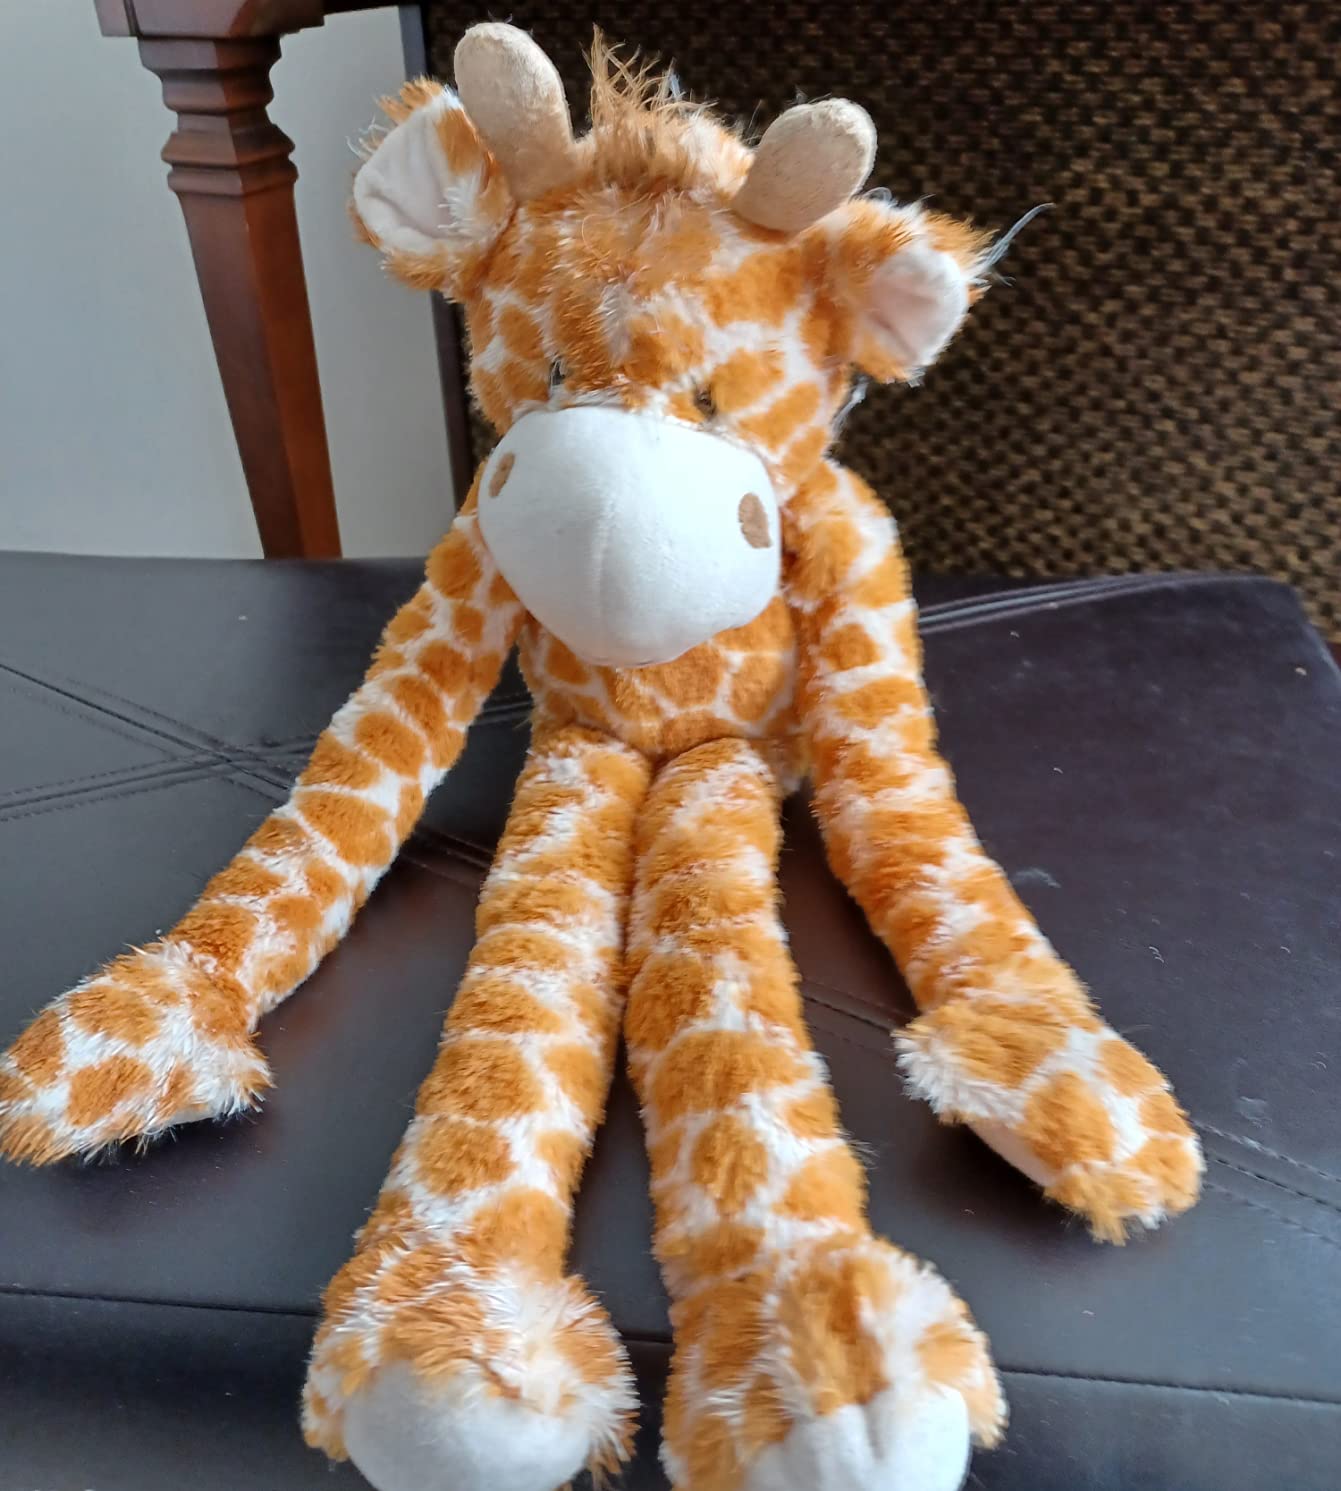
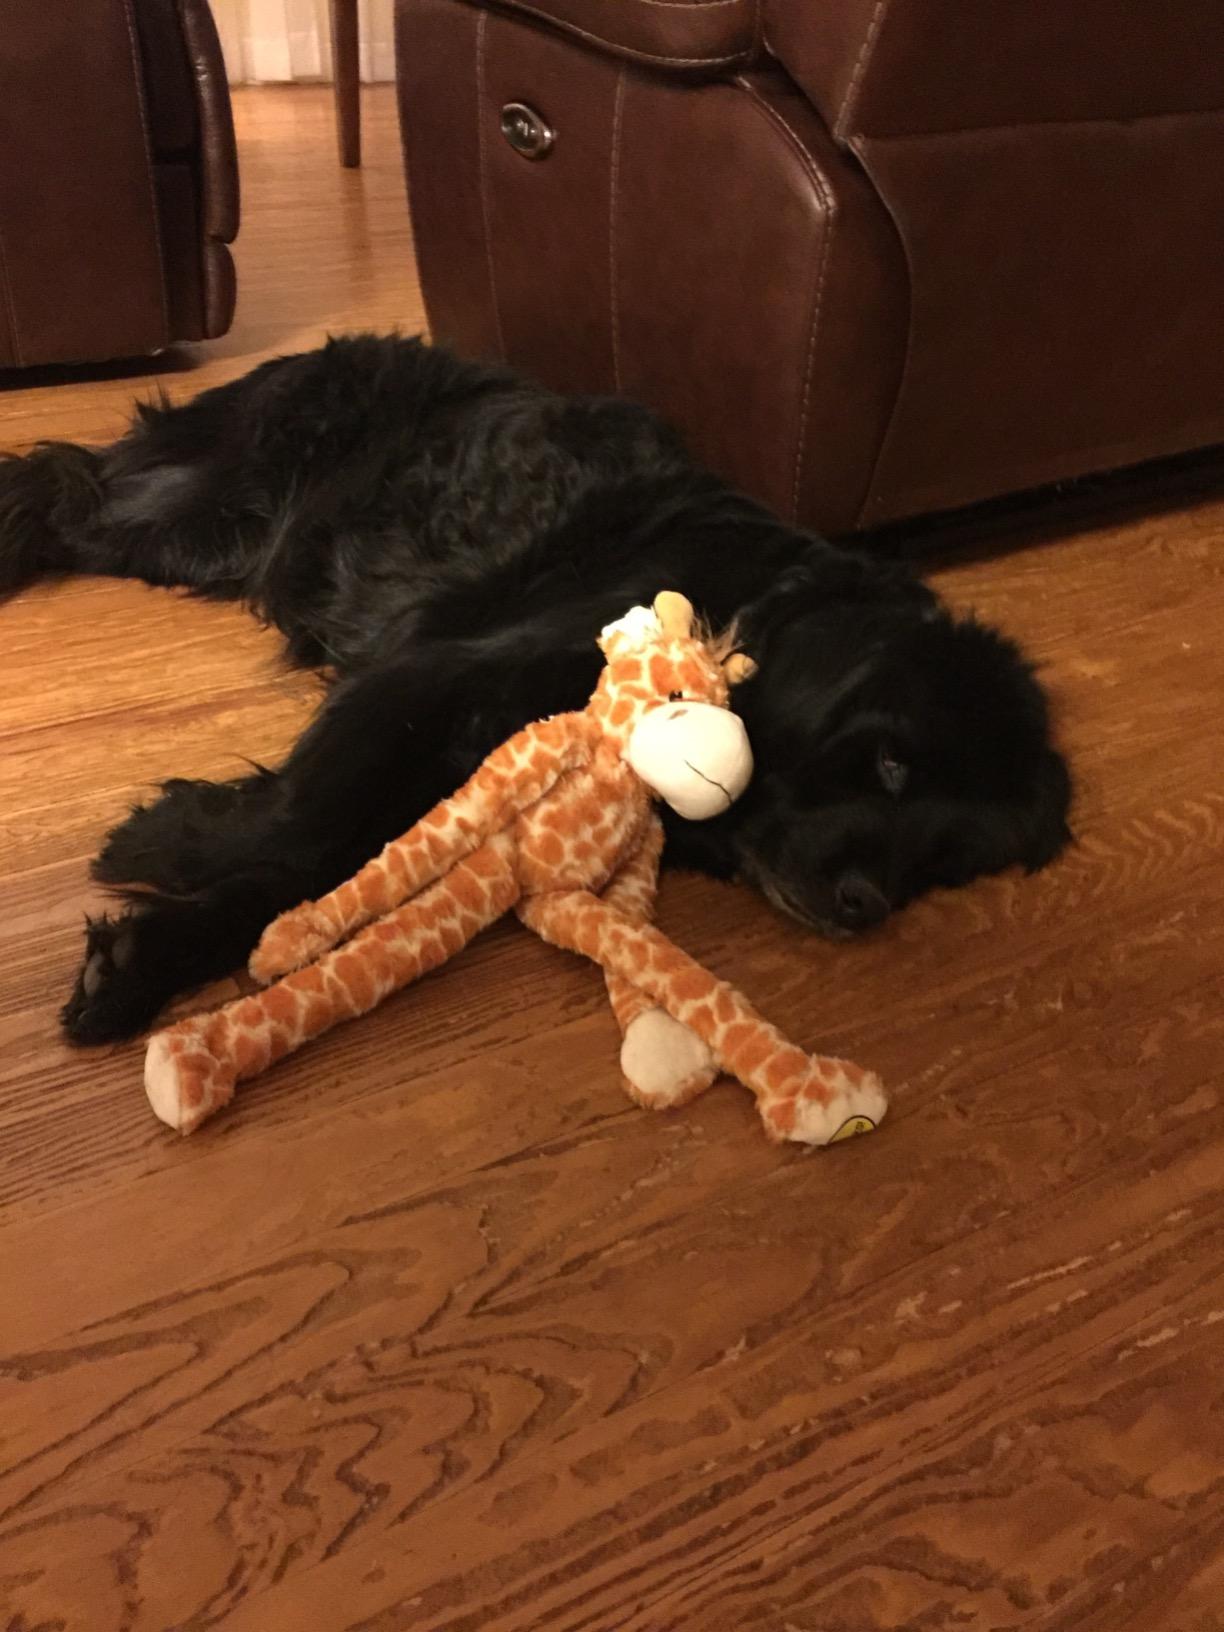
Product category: items_toy
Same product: yes